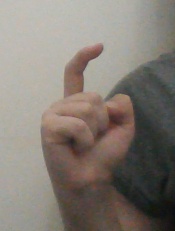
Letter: ra